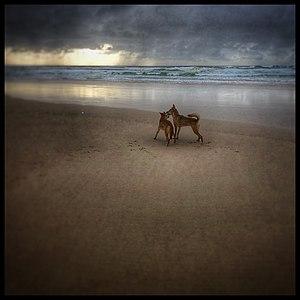
Située à proximité de la côte orientale du Queensland, en Australie, l'île Fraser est la plus grande île de sable du monde avec une superficie de 1 840 km², une longueur de 123 kilomètres, une largeur d'environ 25 kilomètres et un point culminant atteignant 260 mètres d'altitude. Le sable s'est accumulé le long de cette portion de la côte du Queensland pendant quelque 750 000 ans, en partie parce que le soubassement volcanique constitue une sorte de barrage naturel pour les sédiments charriés vers le littoral oriental par un puissant courant. L'île a été inscrite au patrimoine mondial de l'UNESCO en 1992 ainsi qu'au titre de réserve de biosphère en 1977 sous le nom de Great Sandy.